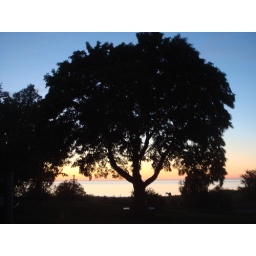
The silhouette at dusk of the huge tree with seat built around it .